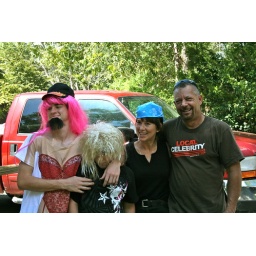
Dancing girls in skimpy outfits, rock stars, motorcycle mamas...Charlie had all his favorite things for the big 50!